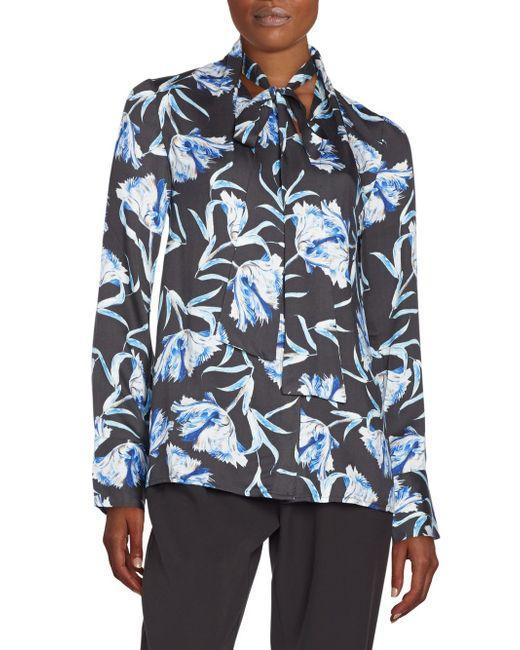
Schwarzes Hemd mit verschiedenen hellblauen Blumendrucken